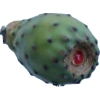
Label: cactus_fruit_green